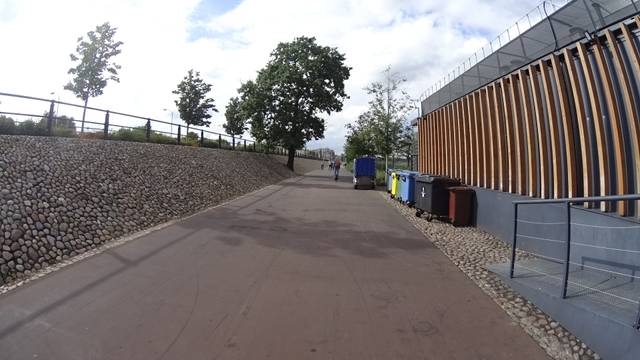
Region: Poland
Coordinates: 52.244, 21.026